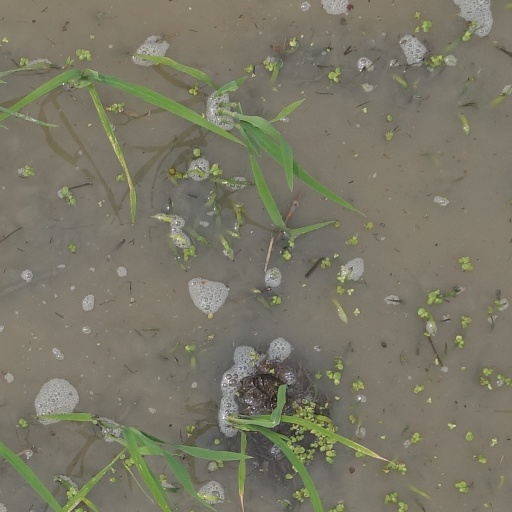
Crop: rice